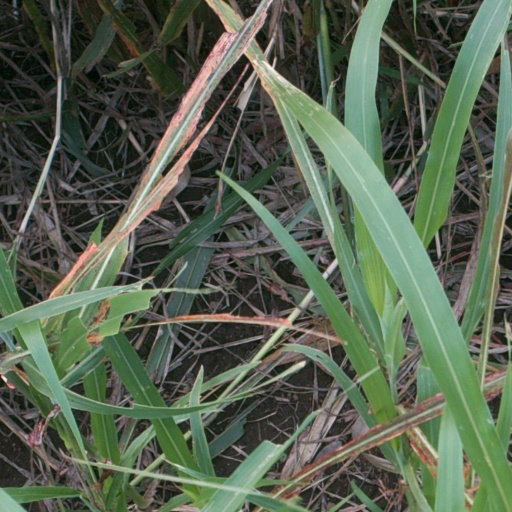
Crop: sorghum